ASCAR Racing Series

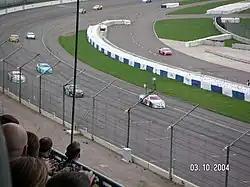
An ASCAR race at Rockingham during the 2004 season.

The ASCAR Mintex Cup made its debut in 2001 with the first ever race being held at the Rockingham Motor Speedway on 26 May, the race was won by former two-time BTCC champion John Cleland for his Chevrolet-powered Cleland Speedsport team. The event that took part in front of 12,000 fans saw Cleland qualify on pole, however he had to fight back to win the race which had seen six-different race leaders Further rounds at Rockingham, Knockhill Racing Circuit in Scotland, EuroSpeedway Lausitz in Germany and Mondello Park in Ireland were cancelled due to a fuel pickup issue, so Round 2 didn't hit the calendar until 26 August back at Rockingham. The initial season saw 14 teams fielding 21 cars with the season eventually being won by John Mickel of Torquespeed, by beating Dutchman Michael Vergers in the final race by 0.2 seconds, winning the title despite only two wins to Vergers three. Following his championship win, Mickel stated "I owe it all to my crew. We've grown up around the short ovals together and most of them have been with me since I was 10, they didn't let me down. They won it for me."